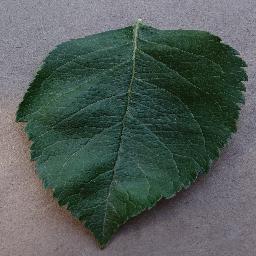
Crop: apple
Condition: healthy